Utrecht Psalter

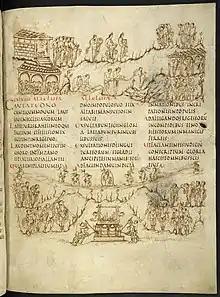
Another page

The Utrecht Psalter is lavishly illustrated with lively pen and ink drawings for each psalm. The miniatures consist of outline drawings in plain bistre, a technique which gained popularity in the Carolingian Renaissance; it was cheaper than full coloured illustrations and quicker to produce. However the Gospel book still remained the main focus of illumination at this period, and the Utrecht Psalter is highly unusual both in the number of illustrations, their size, and the large groups of small figures they contain.